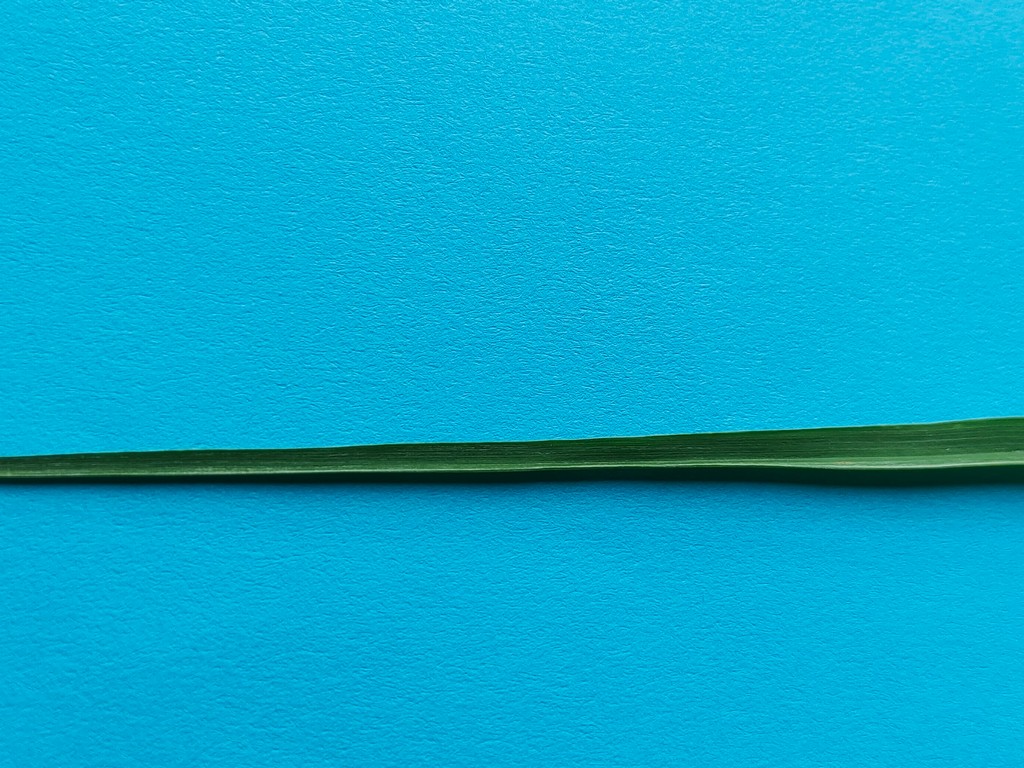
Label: Healthy